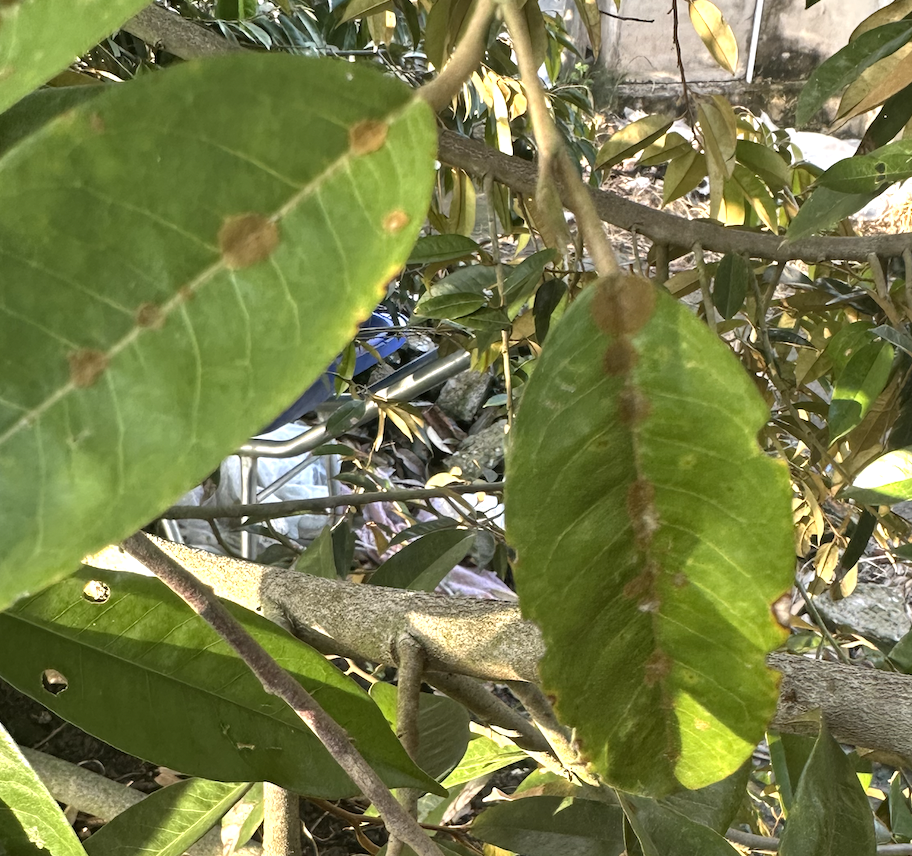
Label: stem_blight